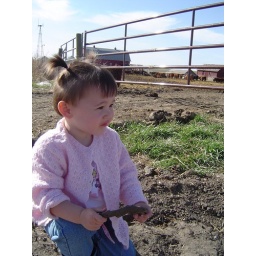
Becca found an old horse shoe in the dirt! Grandma M was really surprised because it was really old!